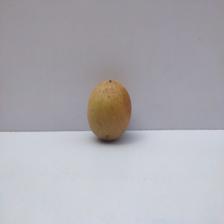
Size: Medium